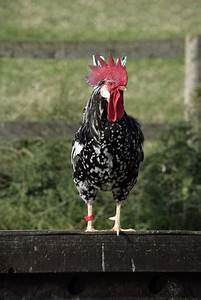
Label: chicken